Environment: real
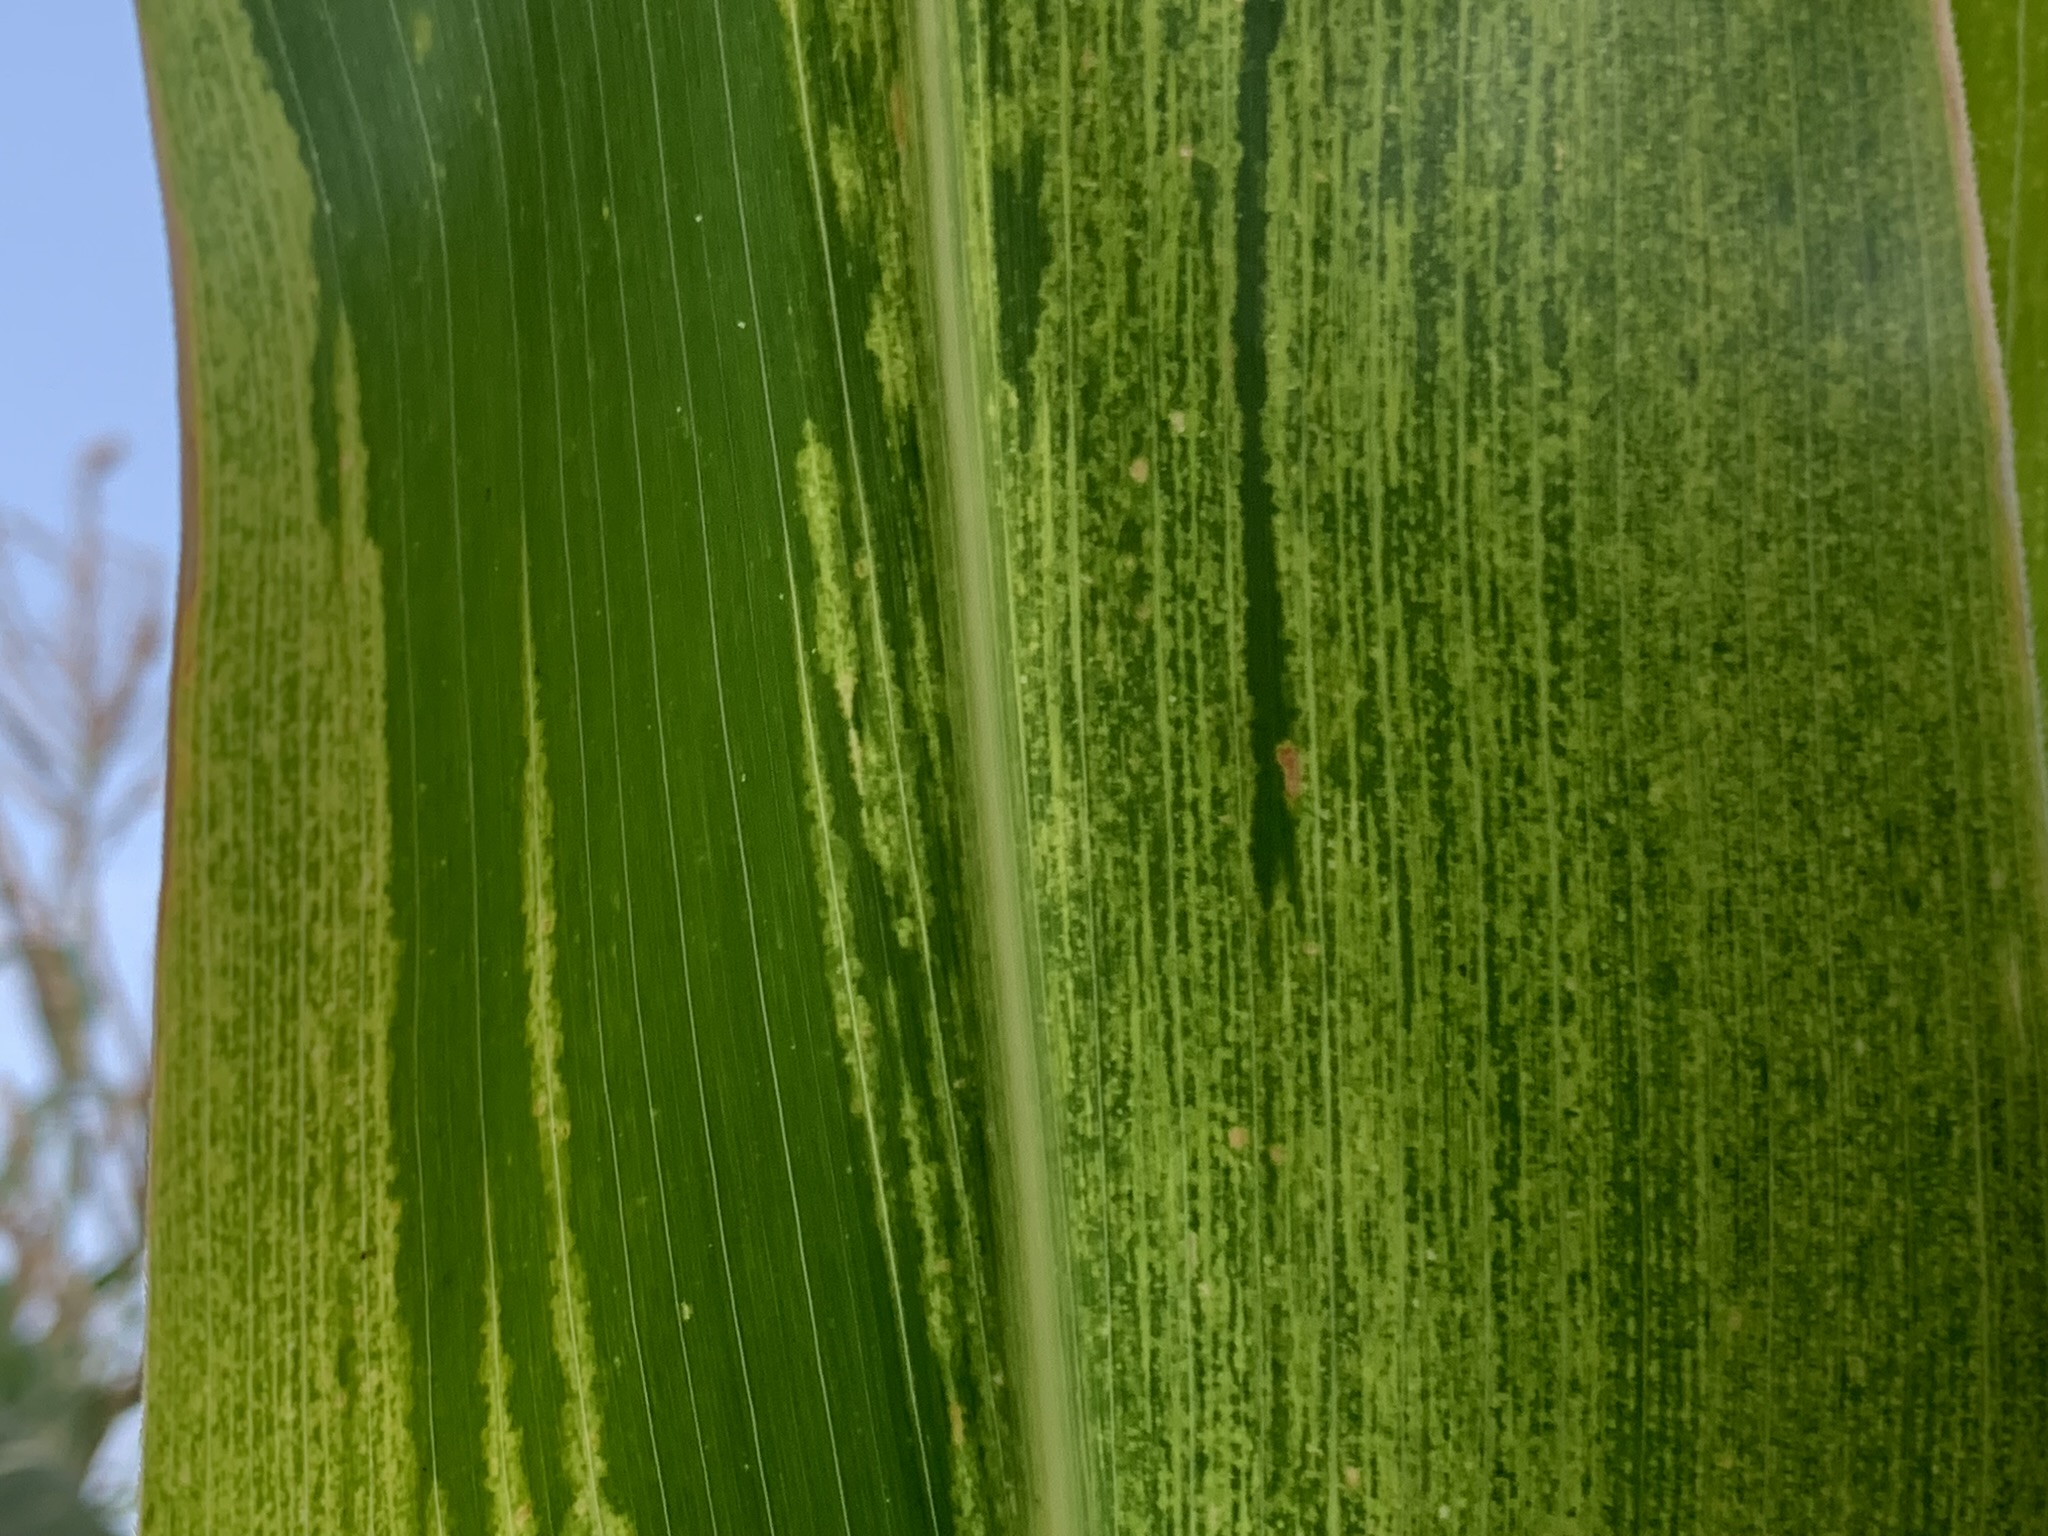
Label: lethal_necrosis